Automotive industry in Thailand

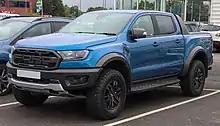
Thailand is a major global production base for the Ranger model.

Thai Motor Co. (founded in 1947 to import Fords) began assembling British Ford cars in 1961, in a joint venture with Anglo-Thai Motor. The firm was renamed Ford Thailand in 1973, although Ford withdrew in 1976. Various crises and tougher restrictions on assemblers had made the business climate inhospitable. Ford maintained a presence in the 1980s and 1990s through assembly by Sukosol and Mazda Motor. In 1995 Ford and Mazda opened AutoAlliance Thailand (AAT), a joint venture which began producing Mazda B-Series-based pickup trucks in May 1998. Sold as the Ford Ranger an SUV version of it, called the Ford Everest, was developed locally. It was first shown at the March 2003 Bangkok Motor Show. From 2010 to 2018, it is the exclusive production site of the sixth generation of the Ford Fiesta for major Asian markets (except for China and India). The plant also started manufacturing Ford Ranger in 2016.